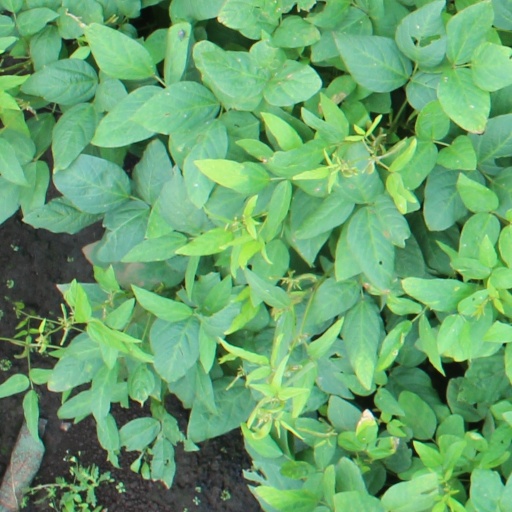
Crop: soybean